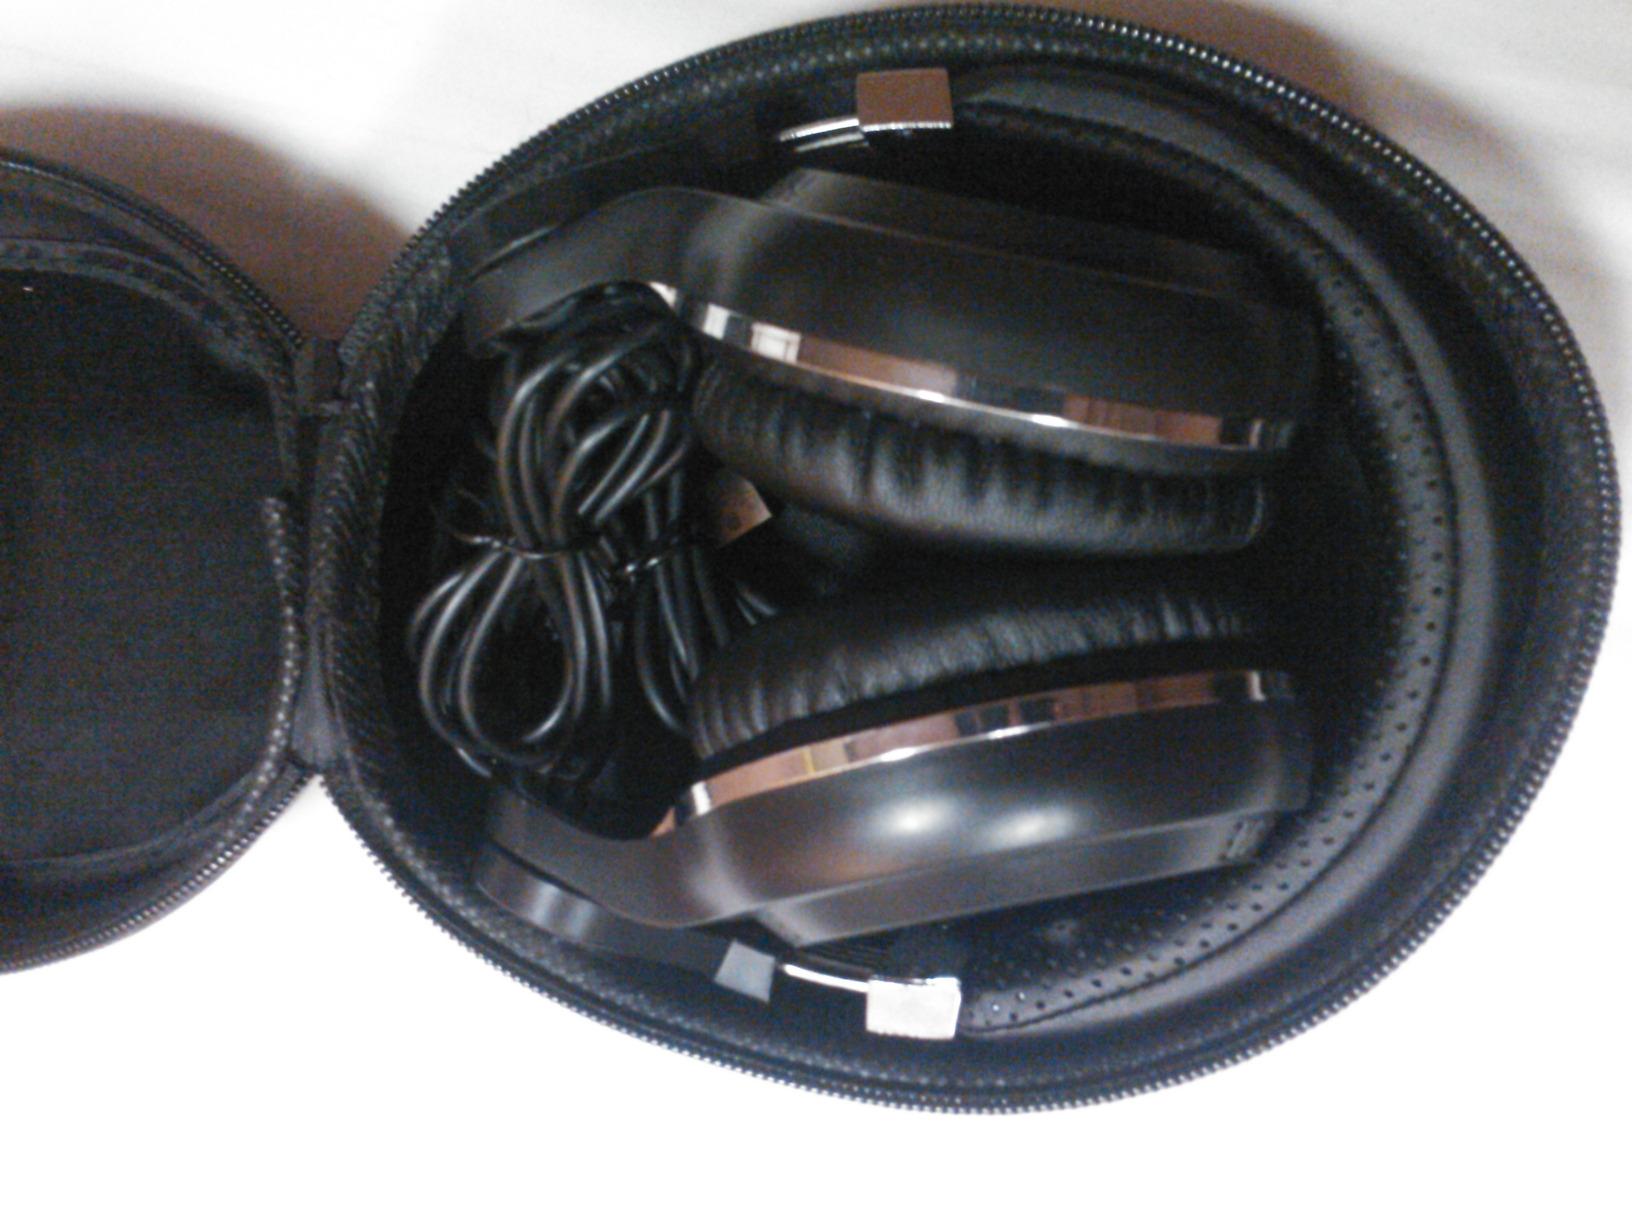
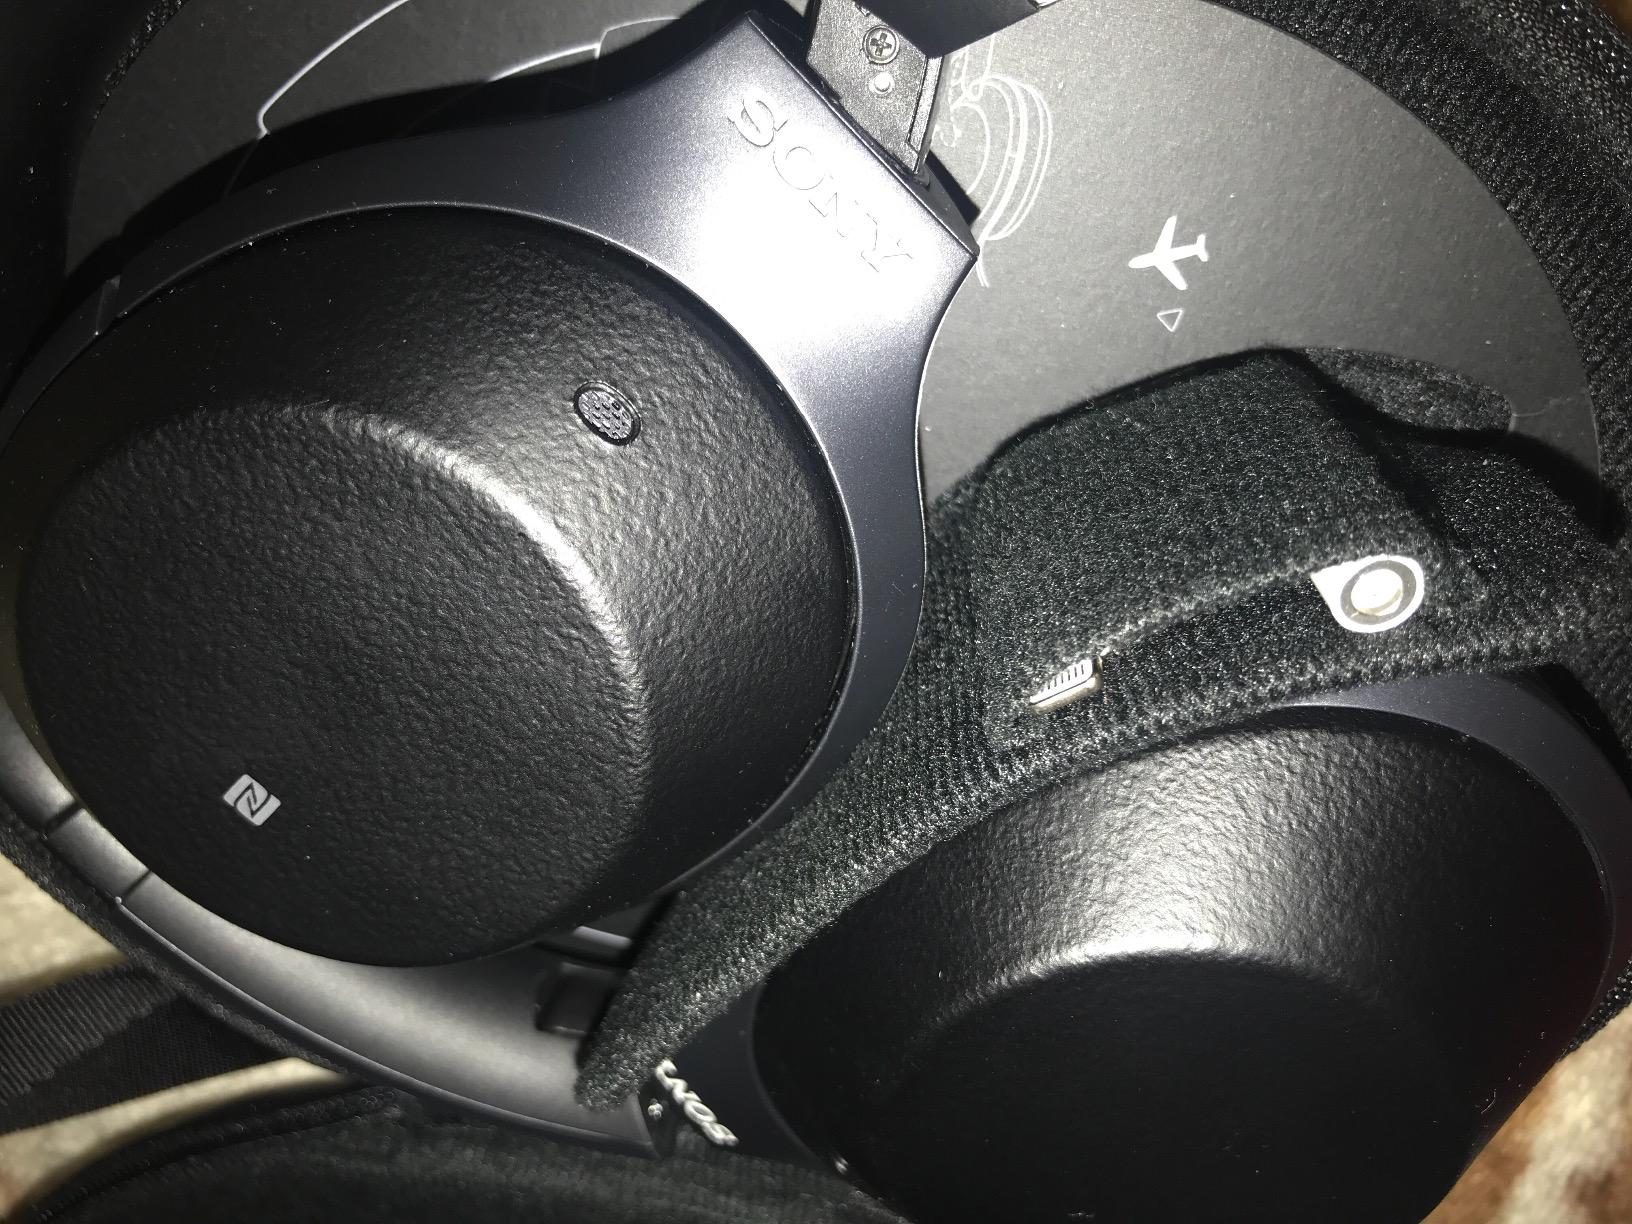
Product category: headphones
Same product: no